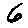
Label: 6